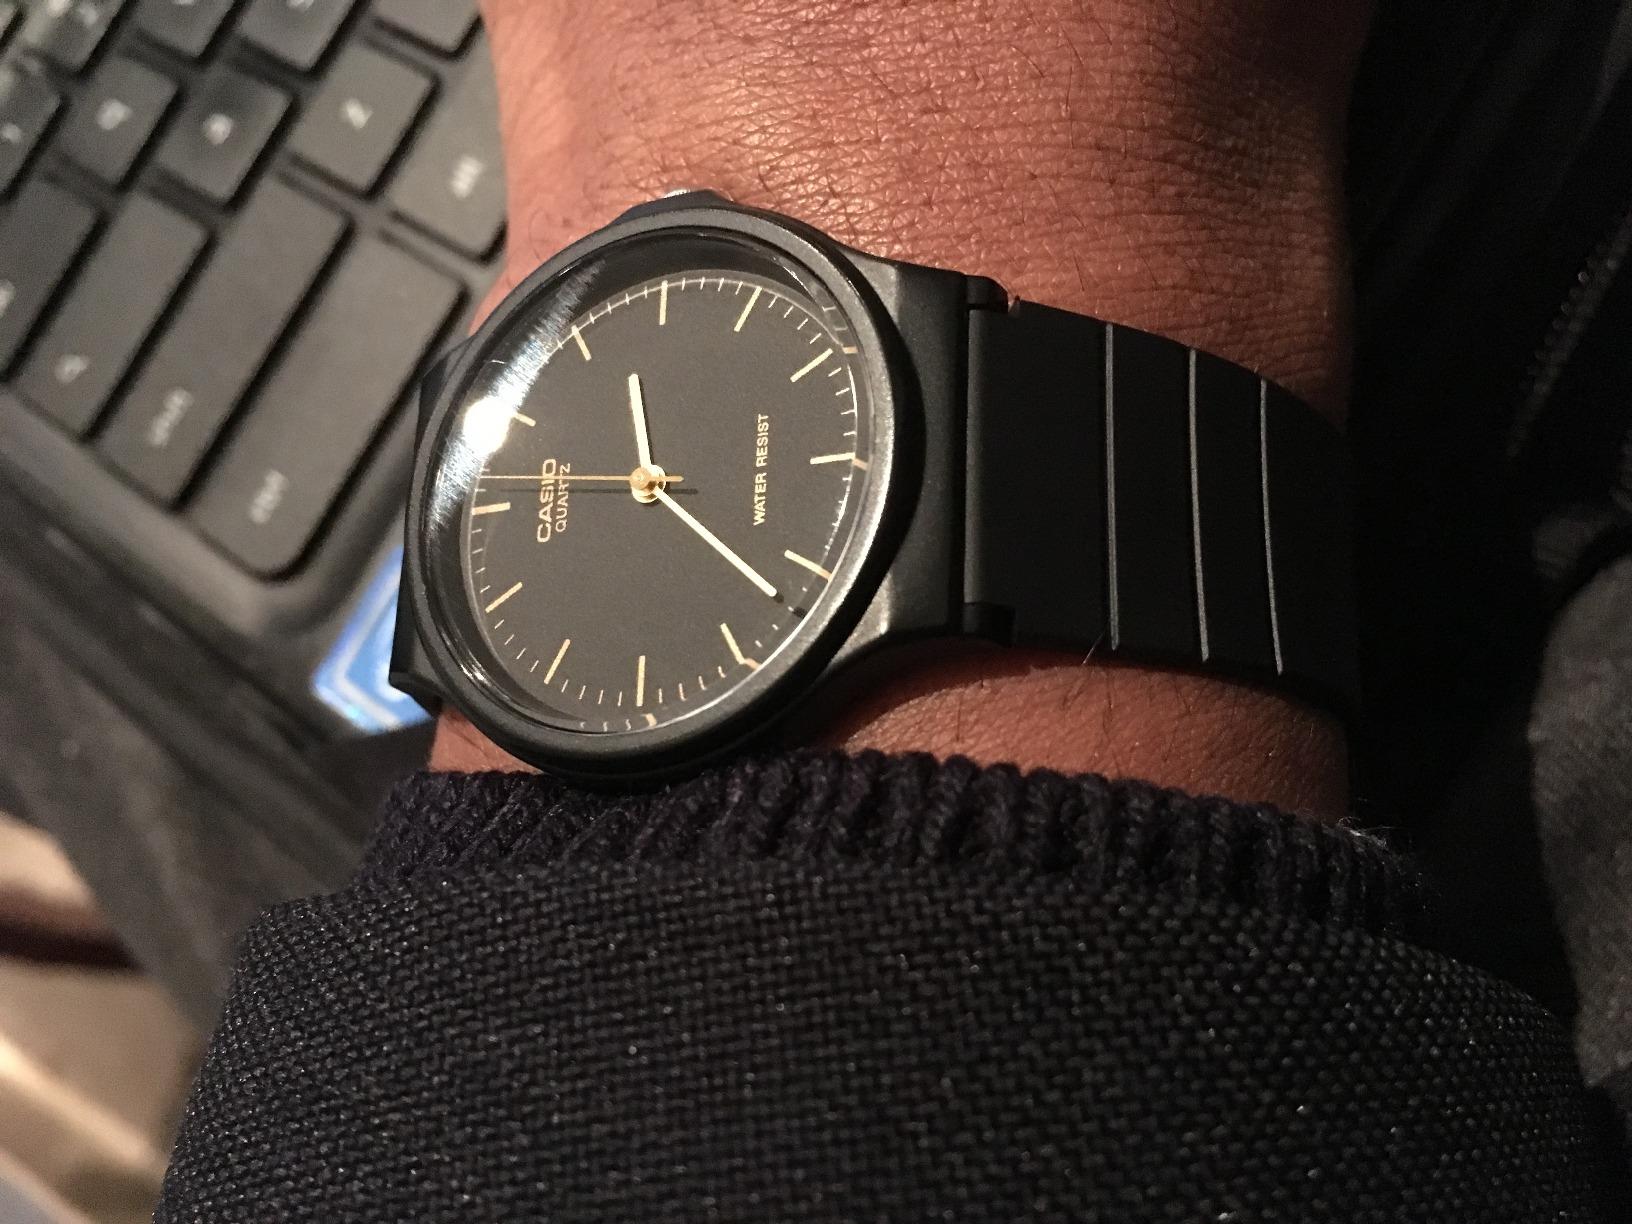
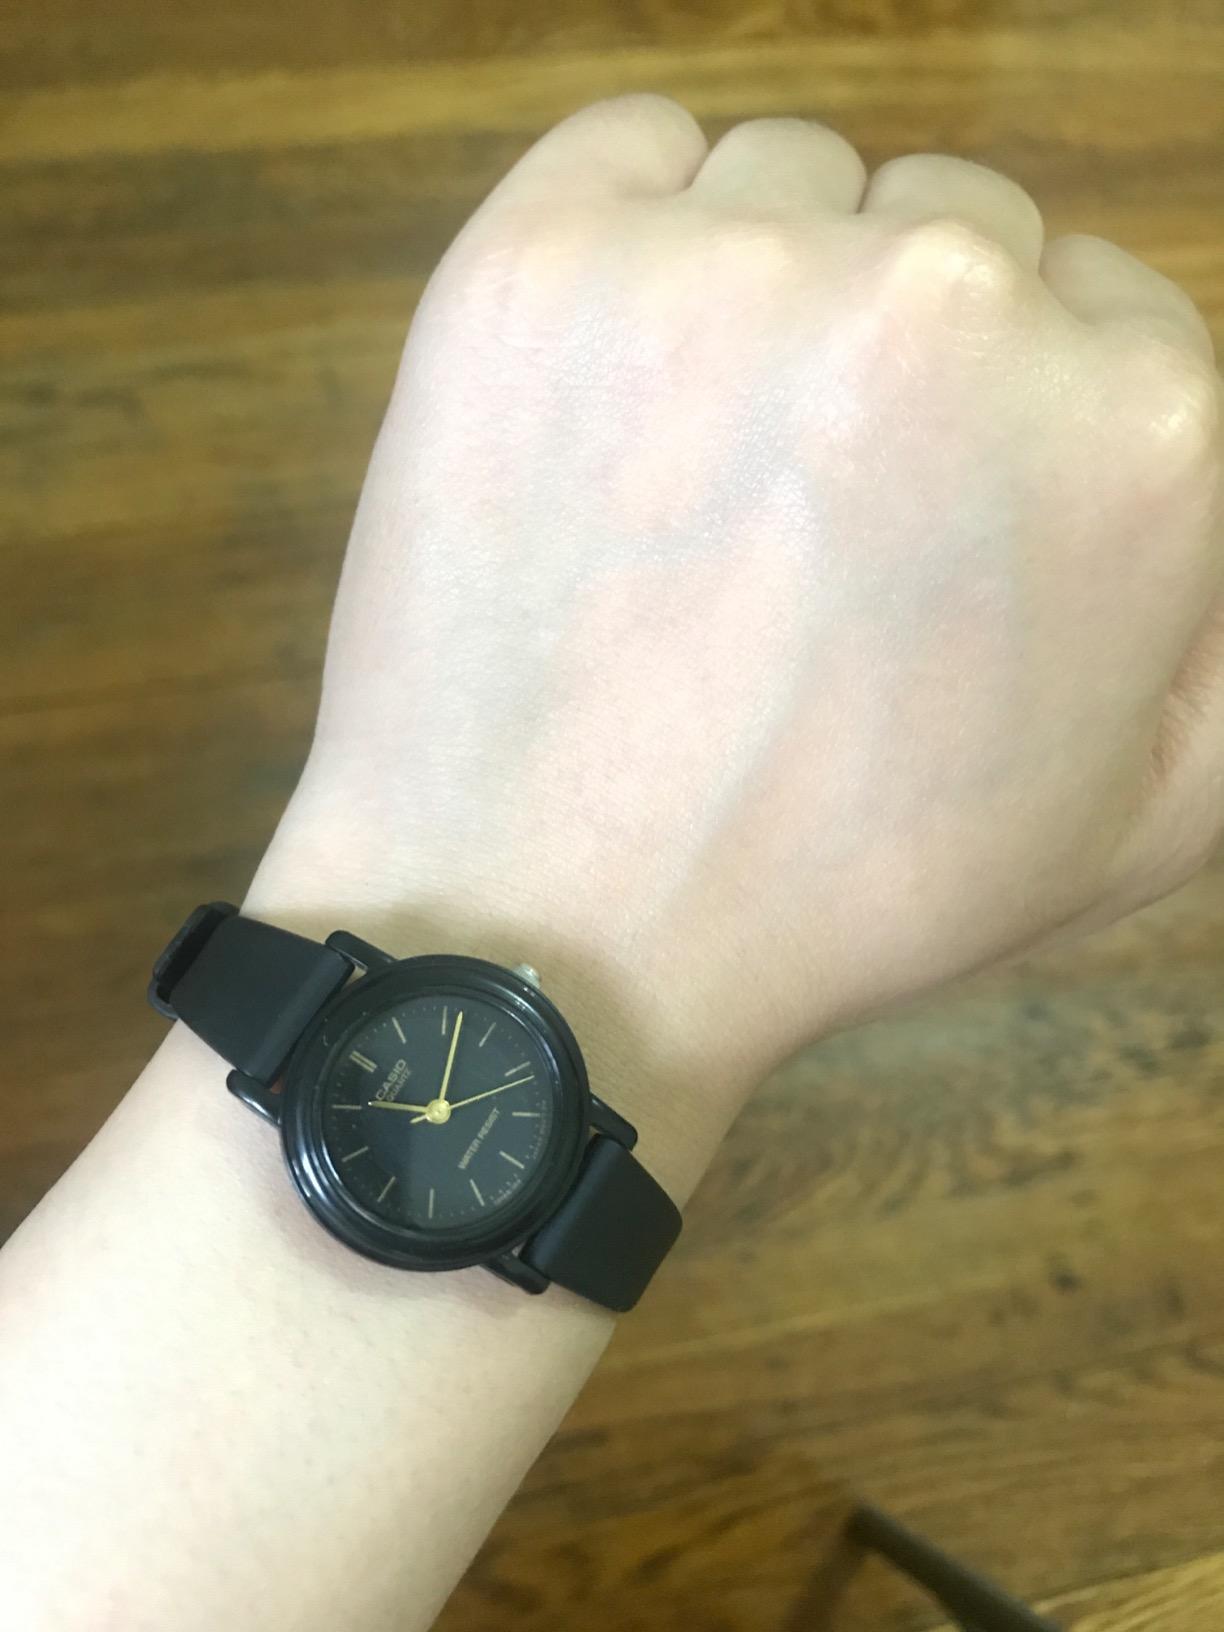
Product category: accessories_watch
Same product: no